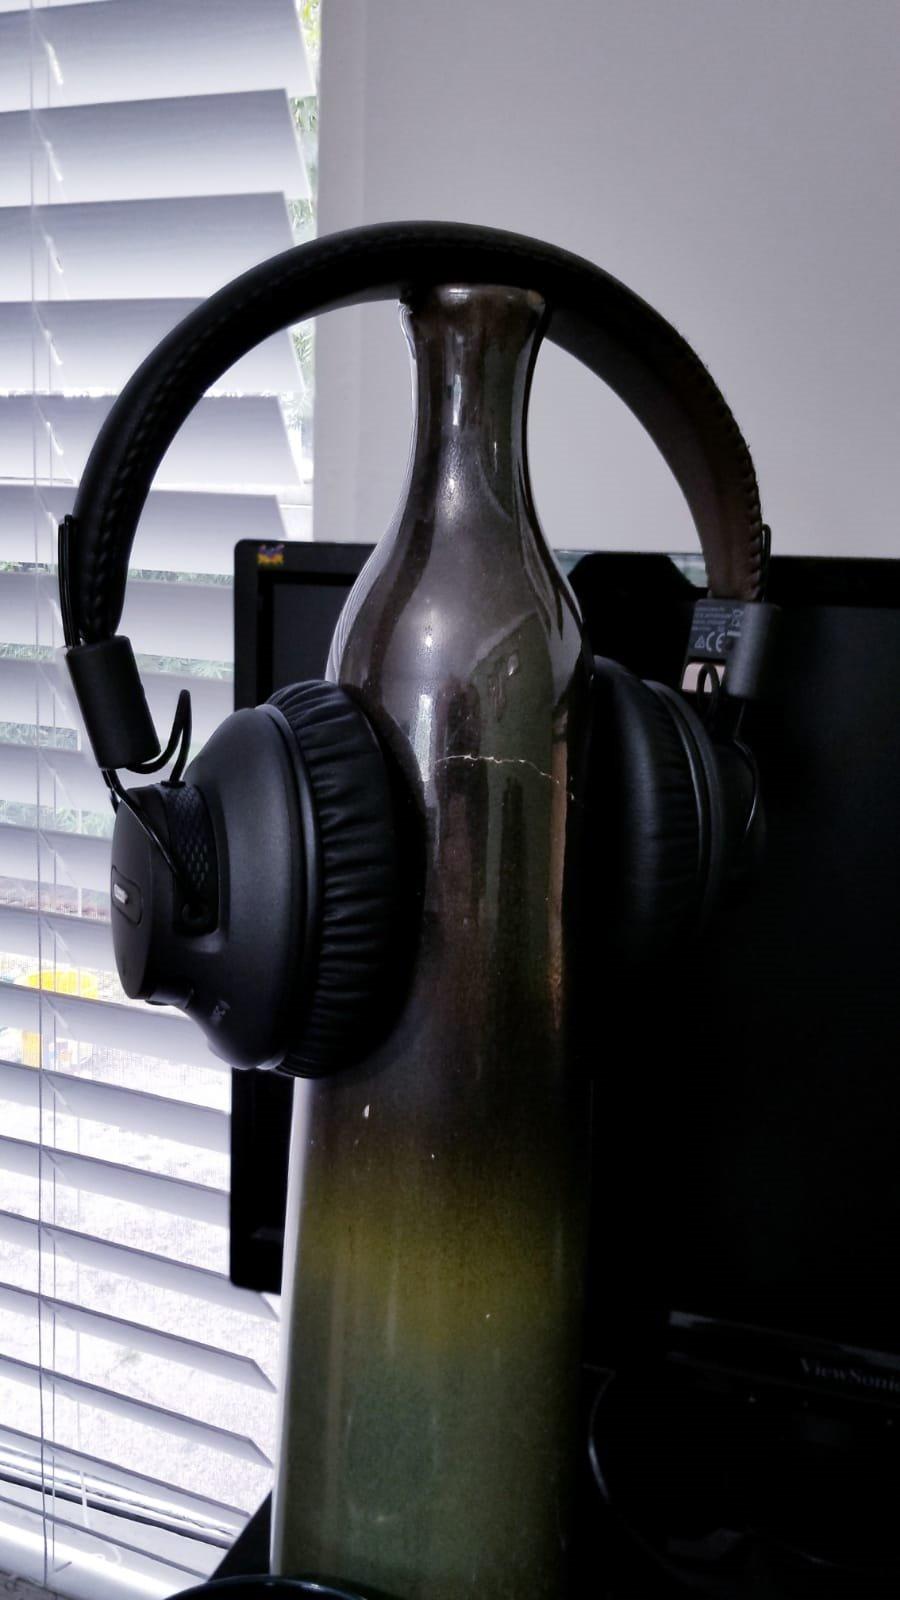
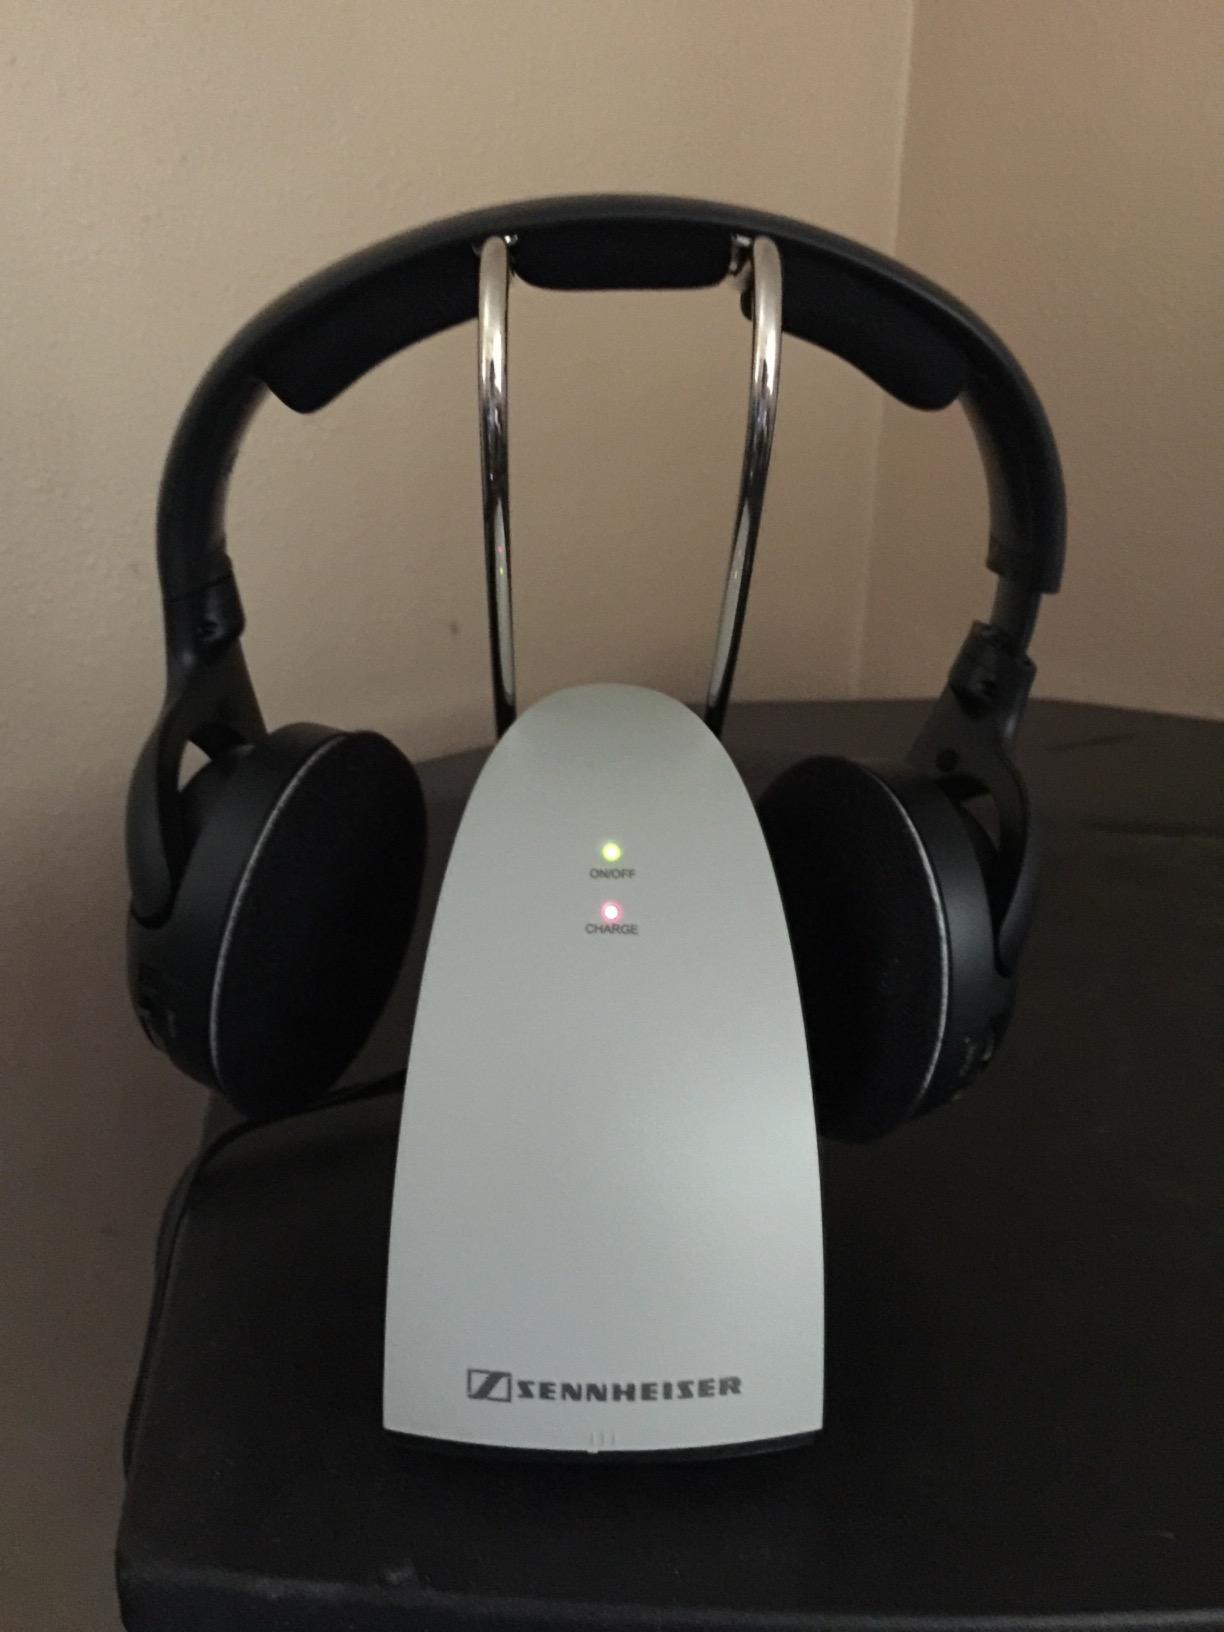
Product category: headphones
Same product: no